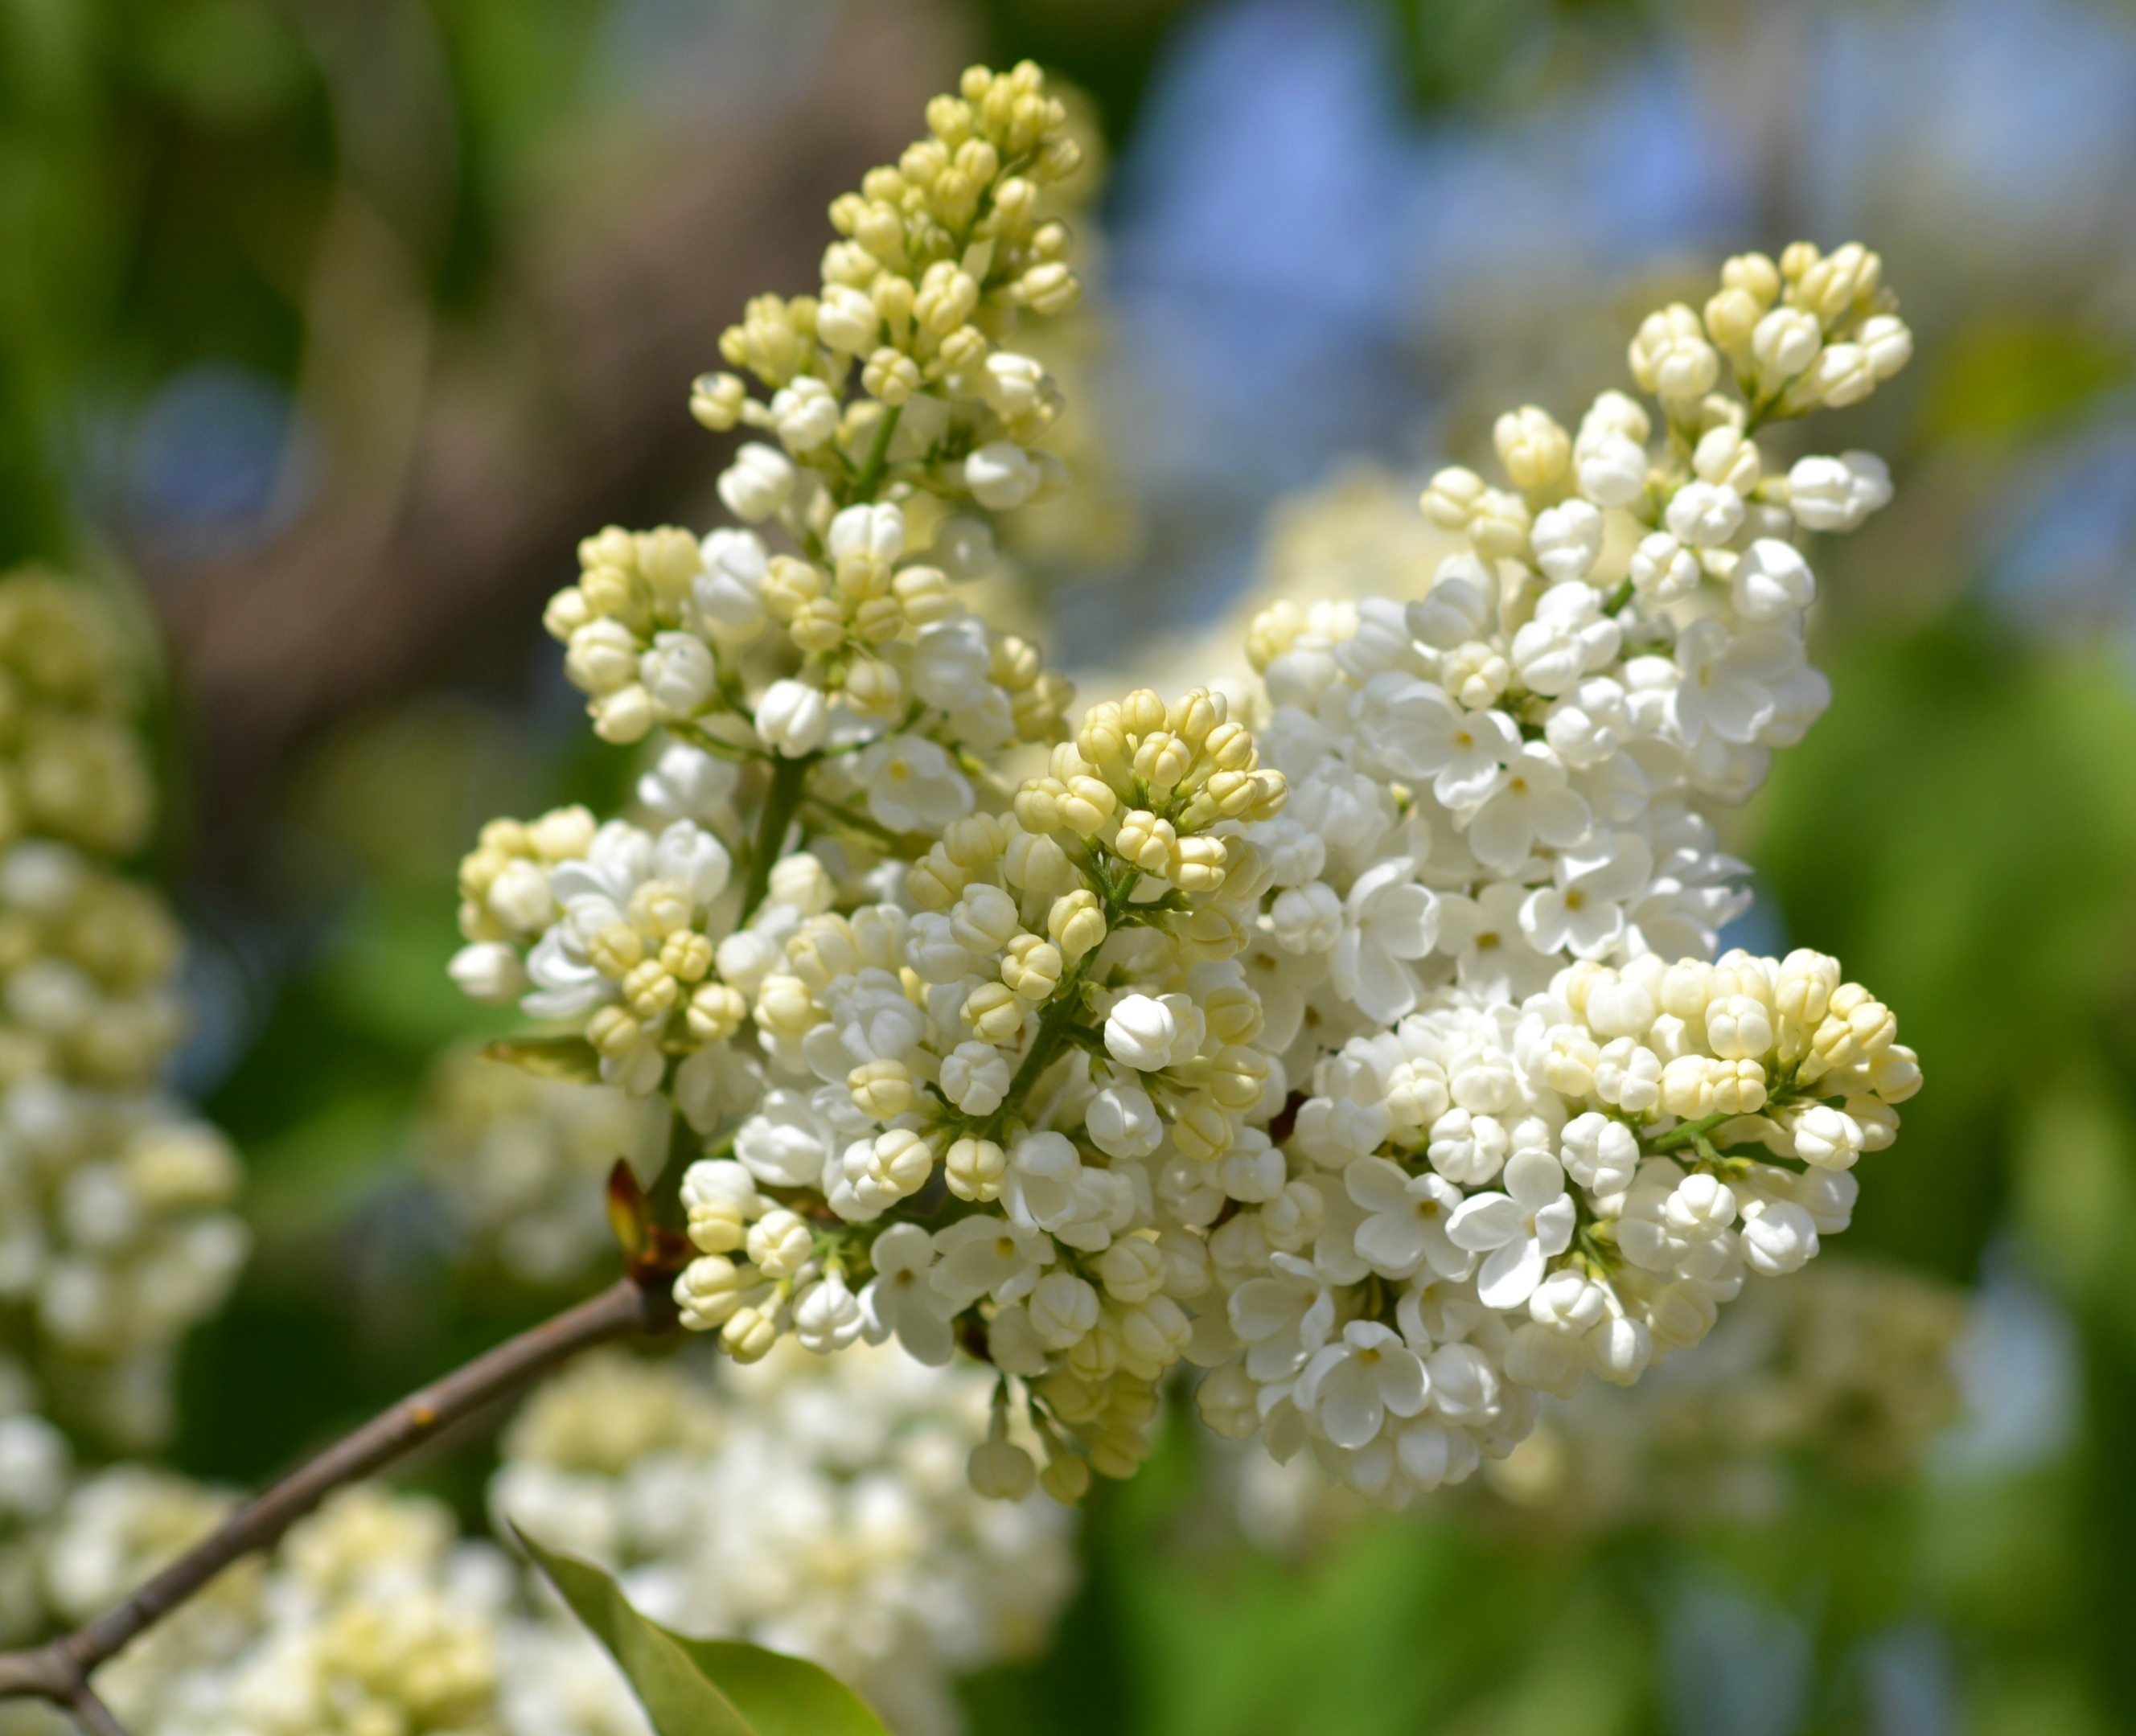
branch, blossom, plant, fruit, flower, food, produce, botany, leap, flora, wildflower, shrub, lilac, may, meadowsweet, macro photography, flowering plant, land plant